Pasteur station (Paris Métro)

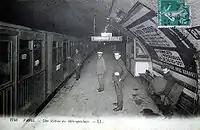
Postcard of station in about 1906

The station opened on 24 April 1906 following the extension of line 2 Sud from Passy to Place d'Italie. On 14 October 1907 "line 2 Sud" became part of line 5. On 12 October 1942 the section of line 5 between Étoile and "Place d'Italie", including "Pasteur" was rerouted from line 5 to line 6 in order to separate the tracks underground, as well as was elevated in certain sections (because these sections more vulnerable to air attack during World War II).